World Press Freedom Day

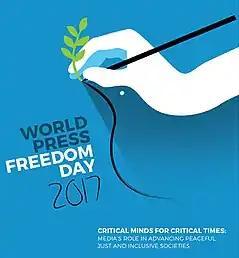
World Press Freedom Day 2017 poster

The United Nations General Assembly declared May 3 to be World Press Freedom Day or just World Press Day, observed to raise awareness of the importance of freedom of the press and remind governments of their duty to respect and uphold the right to freedom of expression enshrined under Article 19 of the 1948 Universal Declaration of Human Rights and marking the anniversary of the Windhoek Declaration, a statement of free press principles put together by African newspaper journalists in Windhoek in 1991.